Joseph Warren Revere (general)

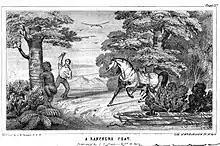
Revere's illustration of a Ranchero (Rancho owner) capturing a bear, possibly a metaphor for the 1847 Conquest of California

While living on the Rancho in California, Revere befriended Irish immigrant Timothy "Old Tim" Murphy. Revere states, "I have often hunted [deer] with Don Timoleo Murphy and his pack of [grey]hounds, and a more gallant sport cannot be found in the wide world." Although he lived alongside Californios and Native tribes of California, Revere scorned their customs, referring to them as "the most wretched of mankind." After attending a Pui Day (Feast Day), Revere states,Like most savages, [the Indians of California] reason with a rude but true philosophy, that the loss of a life so hard and precarious as theirs is little to be regretted...To give them civil rights, on an equality with the whites, would be more absurd than to grant such rights to children under ten years of age...When it is remembered, that small-pox is not the only desolating disease which follows in the wake of the white man, and that his rum has proved among our Indians as fatal as his natural disorders, it is very clear, that unless measures be promptly taken to protect and preserve the inoffensive natives of California, the present generation will live to read the epitaph of the whole race.In "A Tour of Duty," Revere also demonstrates his support of Manifest destiny: he states that the "Anglo-Saxon race...seems destined to possess the whole of the North American Continent."